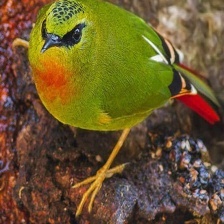
Species: FIRE TAILLED MYZORNIS
Scientific name: MYZORNIS PYRRHOURA